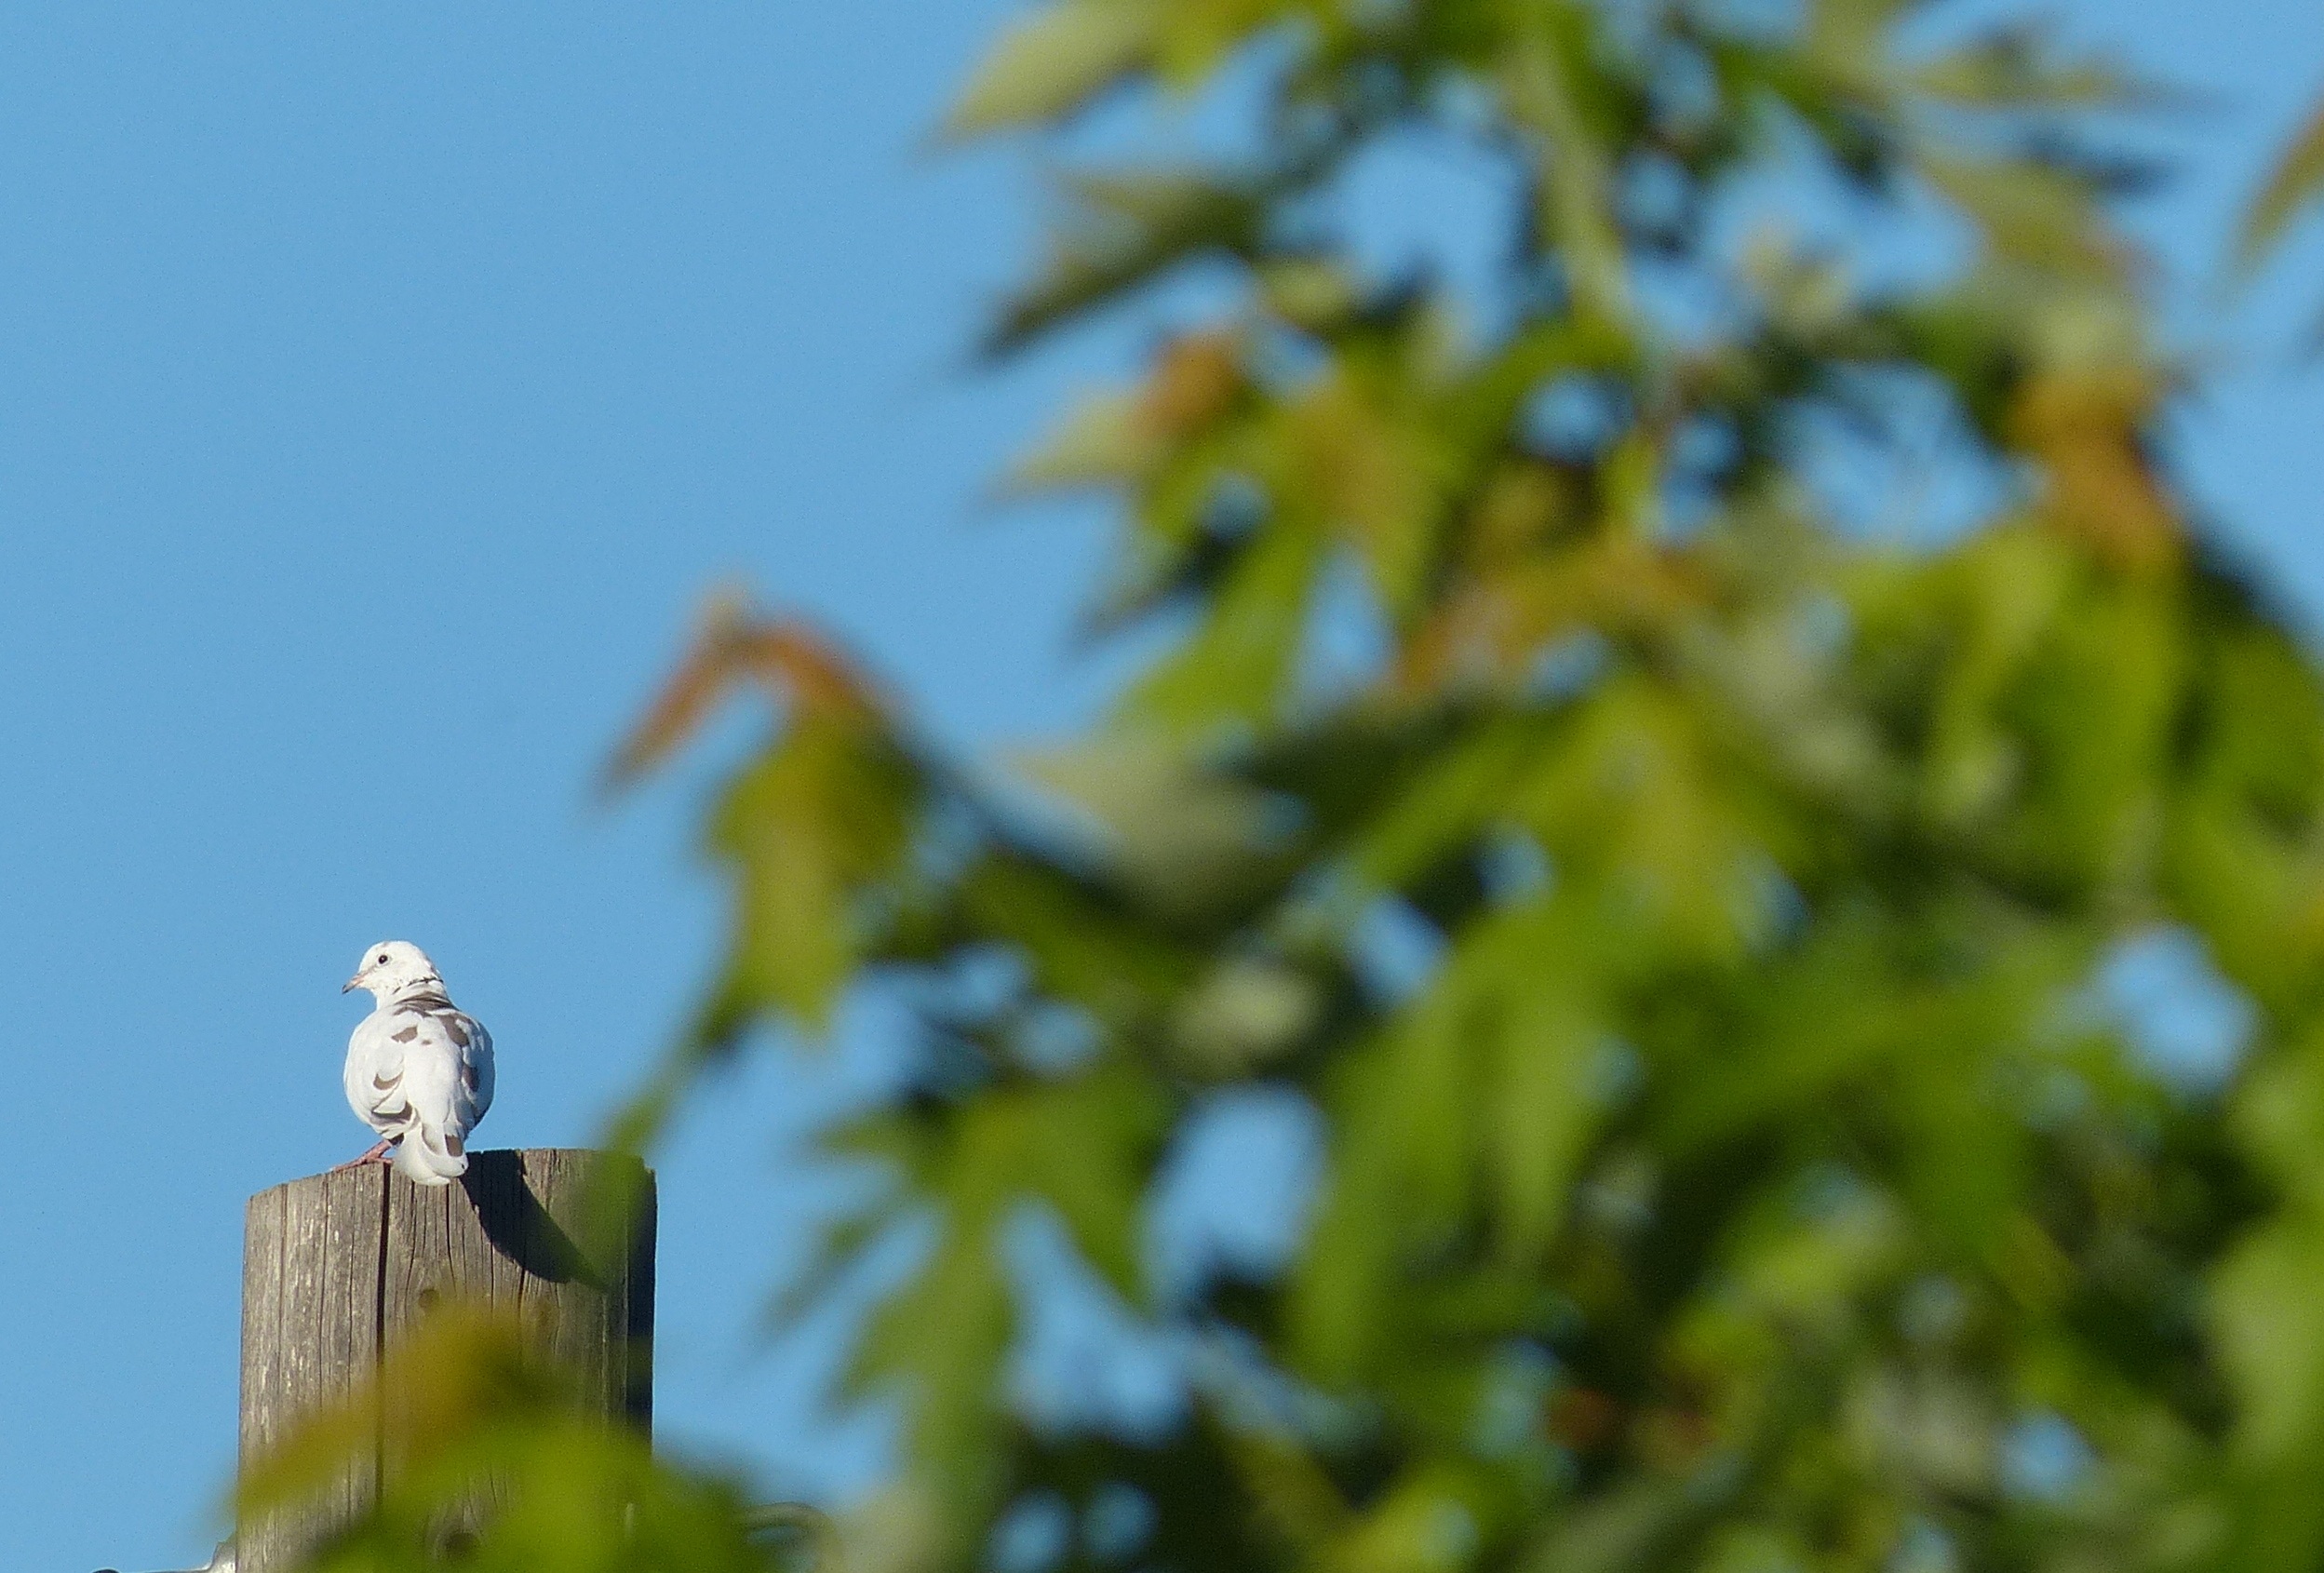
tree, branch, bird, blur, white, flower, avian, aves, dove, parakeet, perched, avifauna